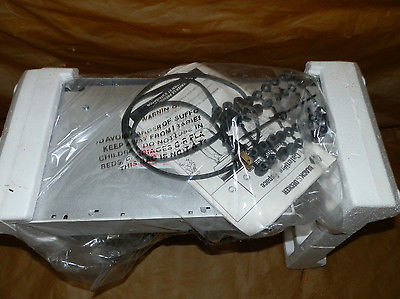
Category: coffee maker